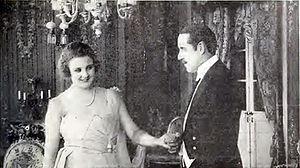
Hazel Dawn.
My Lady Incog est un film muet américain, réalisé par Sidney Olcott pour Famous Players avec Hazel Dawn comme vedette, sorti aux États-Unis en 1916.